Ceintures de Lyon

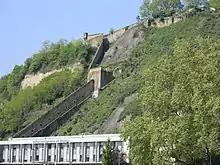
The hillfort at Fourvière

The fortification of the city is divided into three sectors: The north was protected by the wall of Croix-Rousse and the structures between the Rhône and the Saône. The command was situated at fort de Montessuy. The west was covered by the hillfort of Fourvière and the associated forts of Vaise at Sainte-Foy. The command was situated at fort Saint-Irénée. The east was defended by the Redoute du Haut-Rhône and Fort de la Vitriolerie on the left bank of the Rhône. The command was situated at Fort Lamothe.